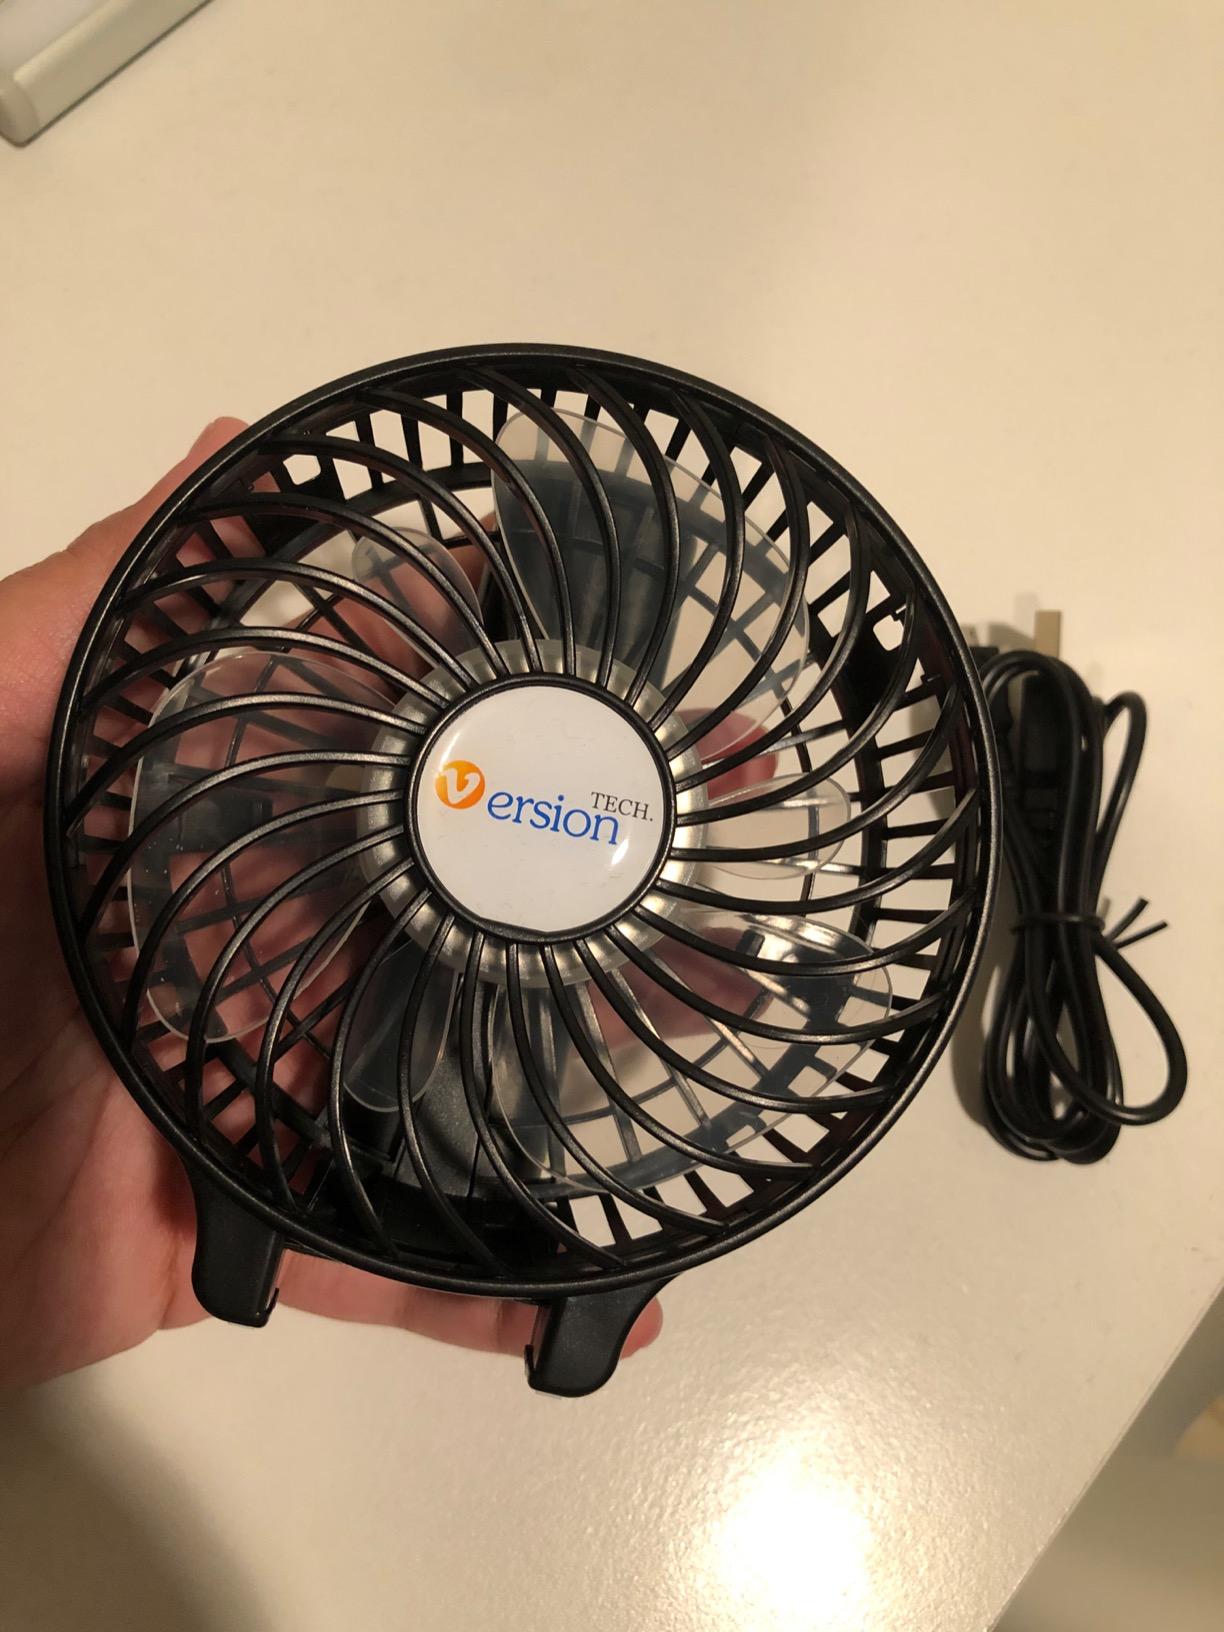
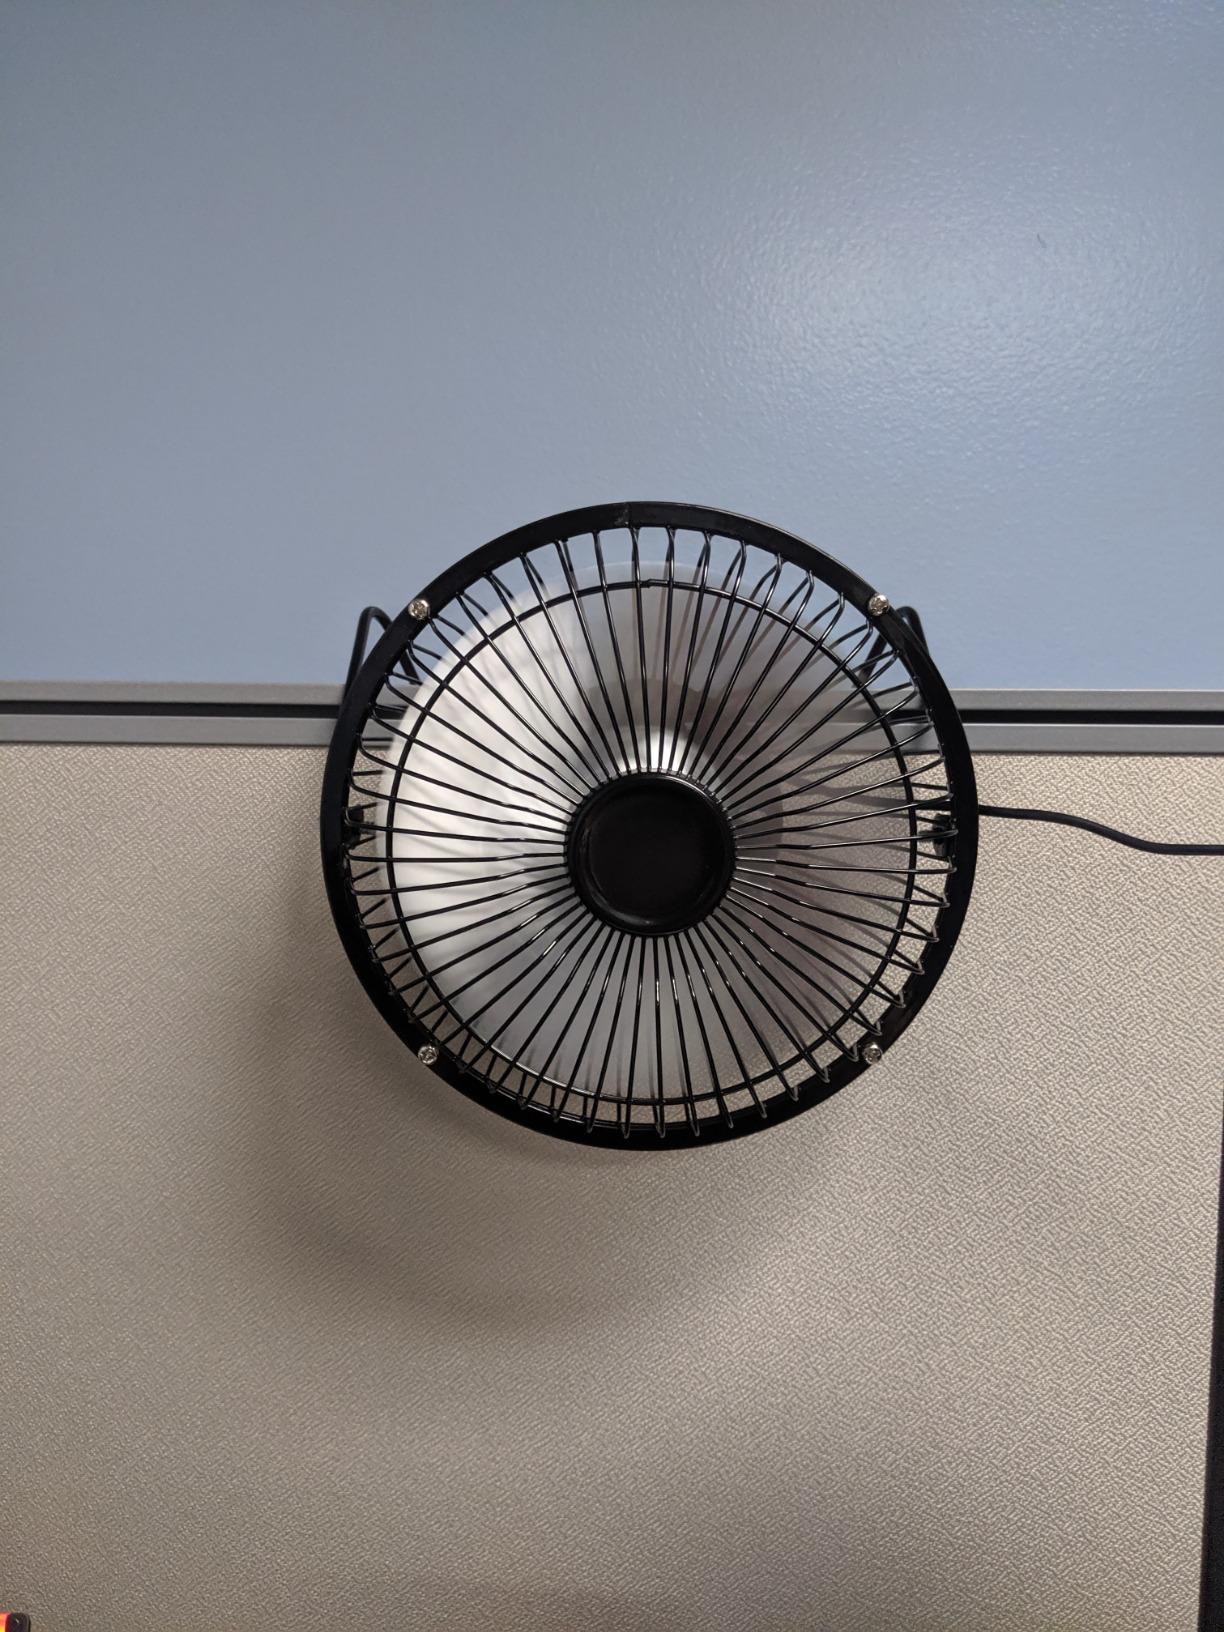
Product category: fan
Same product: no